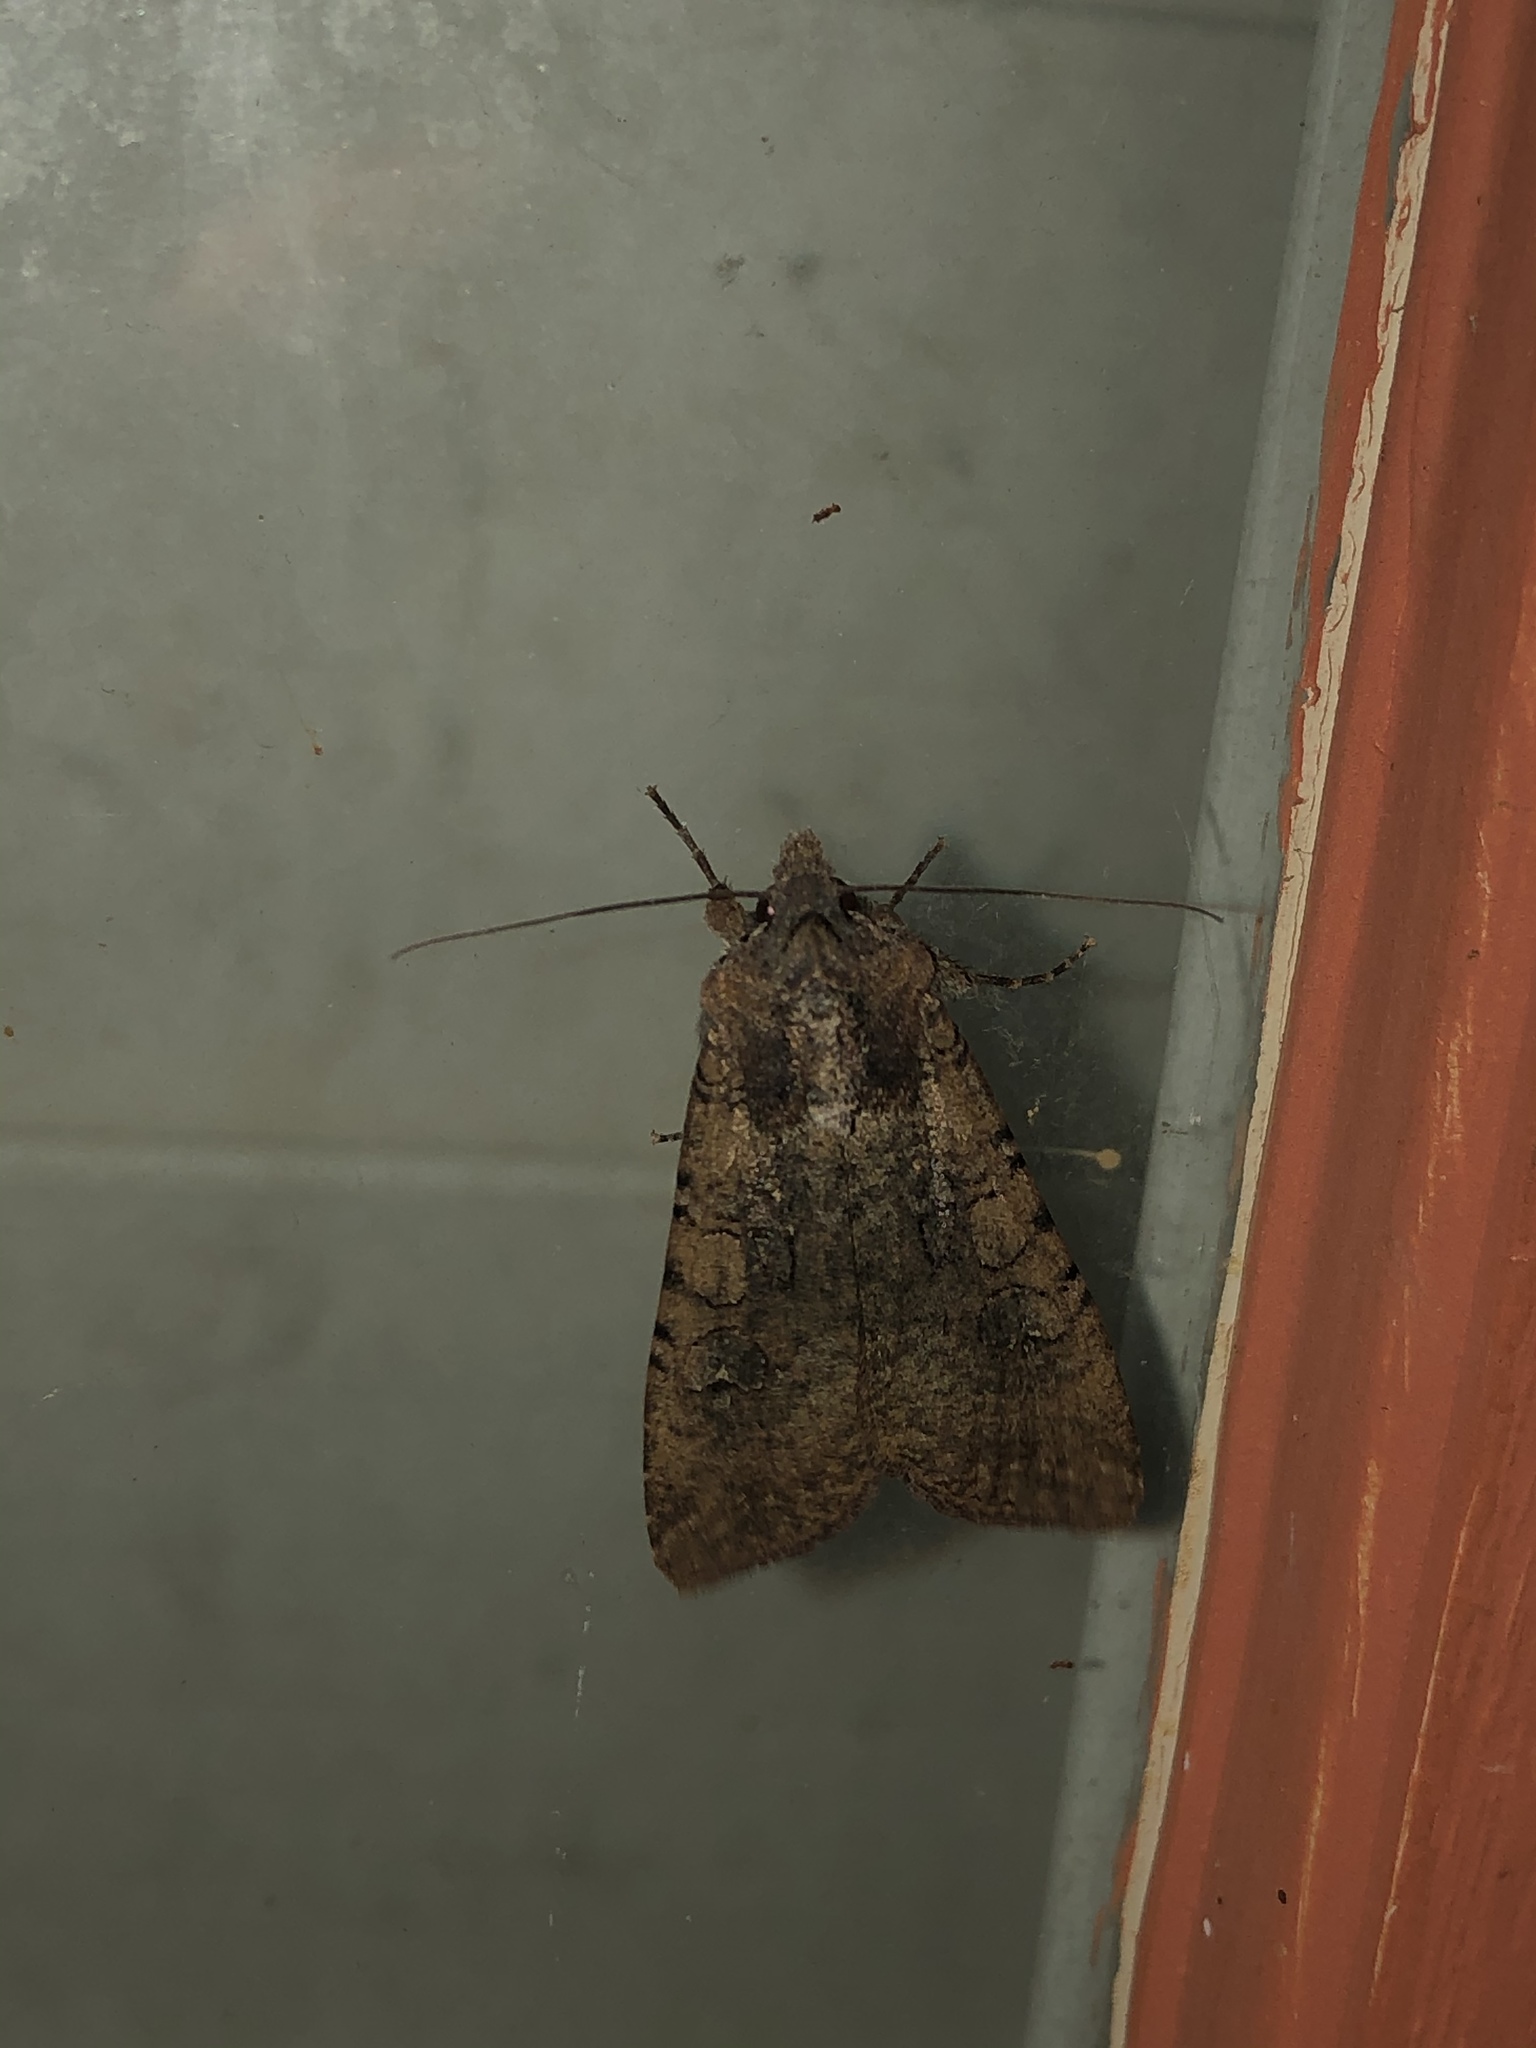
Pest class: cutworms